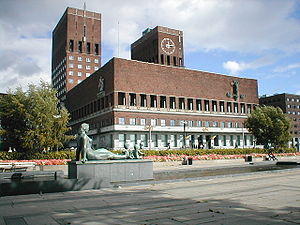
Arnstein Arneberg / Udvalgte værker
Oslo Rådhus blev tegnet af Arnstein Arneberg og Magnus Poulsson.
Arnstein Rynning Arneberg var en norsk arkitekt. Han var med til at tegne Oslo Rådhus og har udformet Sikkerhedsrådets mødesal i FN-bygningen i New York.